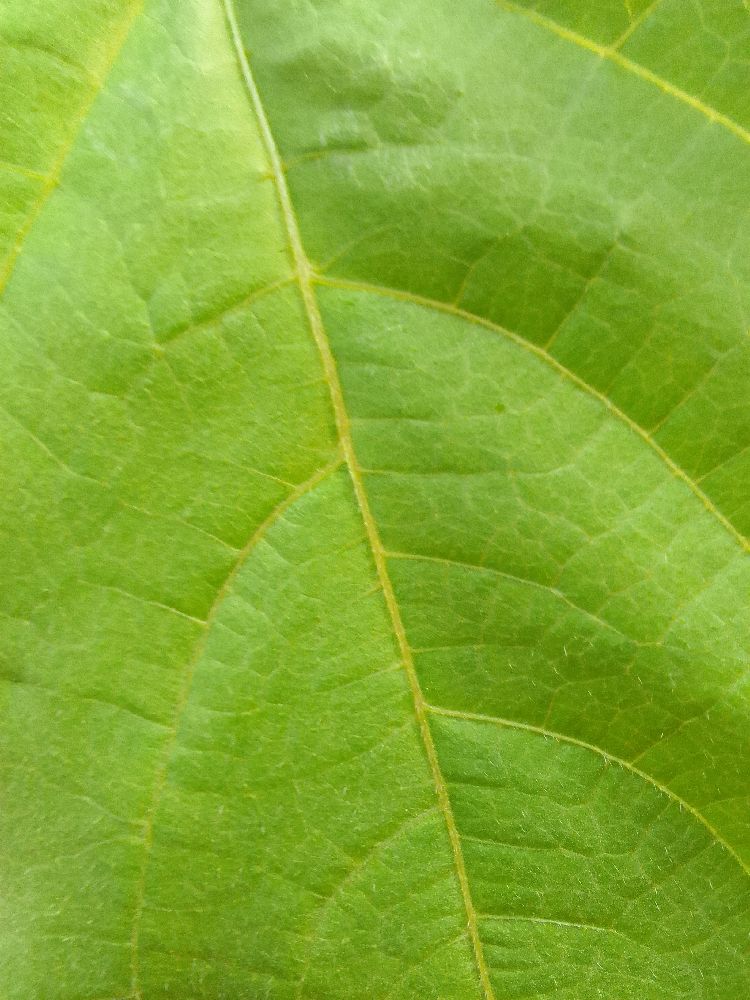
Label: healthy